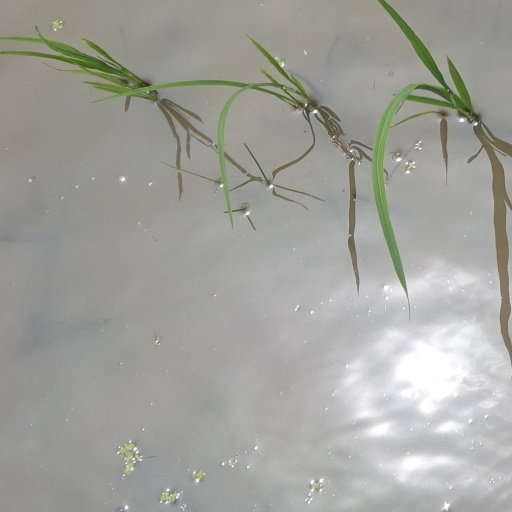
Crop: rice